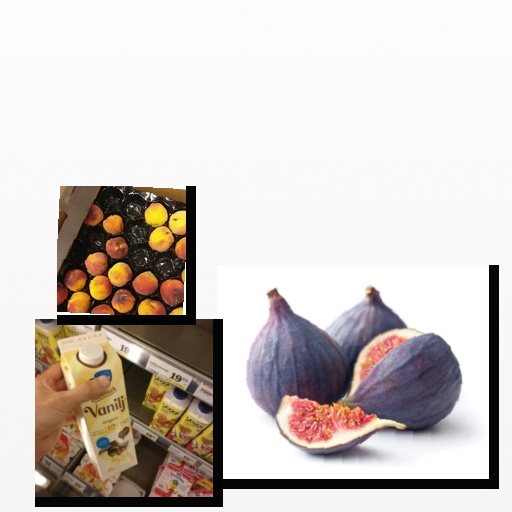
Food items: fig, peach, vanilla_yogurt